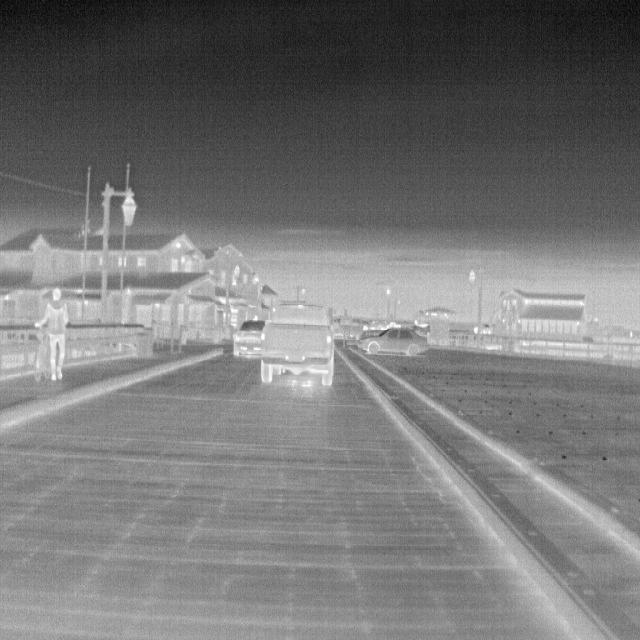
Detected objects:
label: person